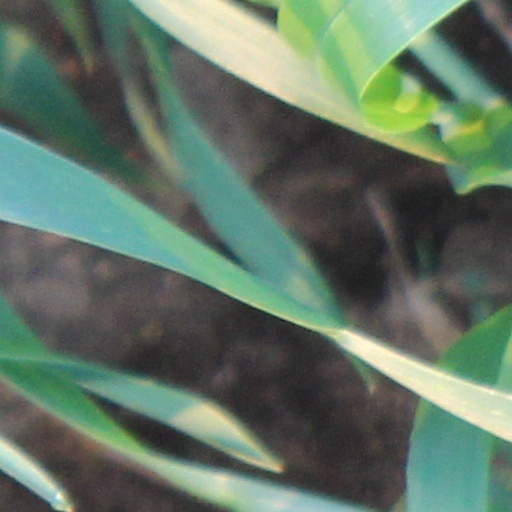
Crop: wheat